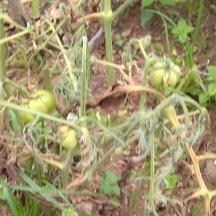
Crop: Tomato
Condition: bacterial-floundering-d